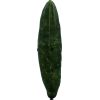
Label: Cucumber 3